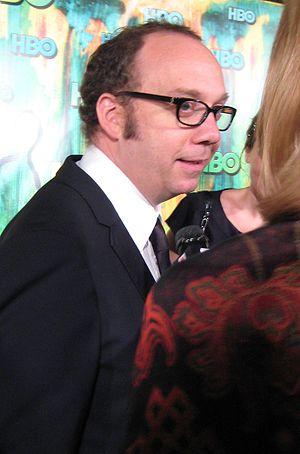
Paul Edward Valentine Giamatti plus connu sous le nom de Paul Giamatti est un acteur américain né le 6 juin 1967 à New Haven.